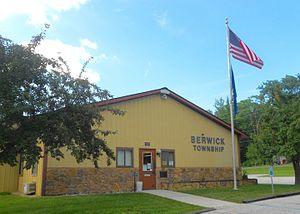
Berwick Township est un township, situé dans le comté d'Adams, en Pennsylvanie, aux États-Unis. En 2010, il comptait une population de 2 389 habitants. Le siège du township est situé à Hanover, dans le comté de York.